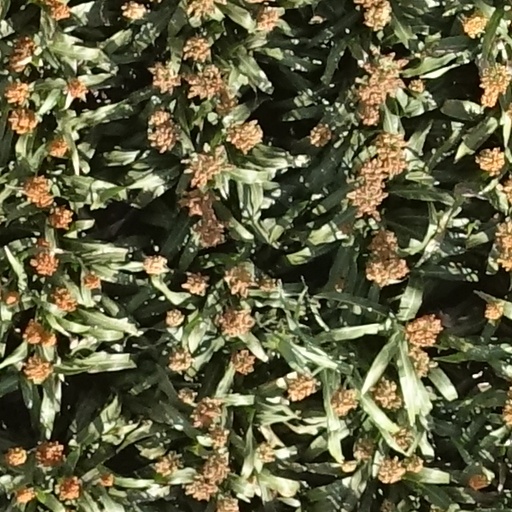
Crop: sorghum